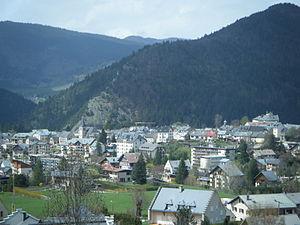
Vue de Villard direction nord-ouest